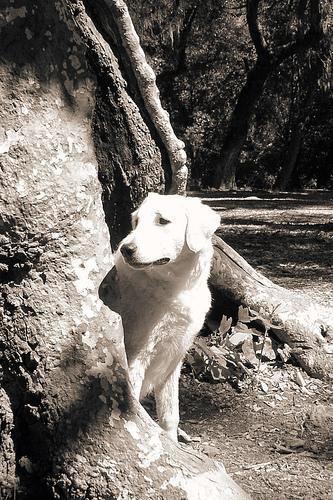
kuvasz